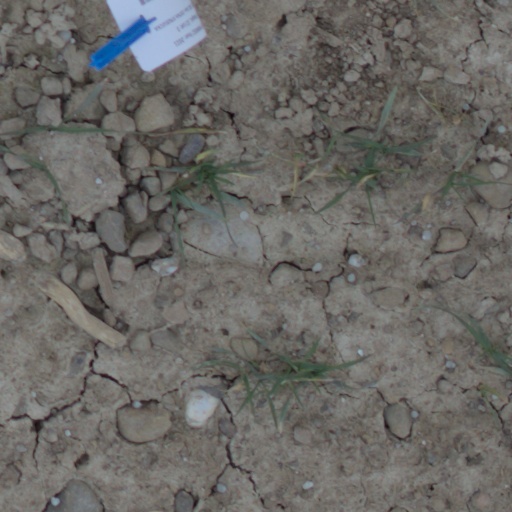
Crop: wheat